The Little Book (Hughes novel)

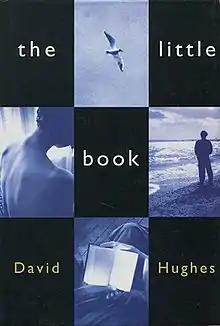
First edition

The Little Book is the final novel published by English writer David Hughes. It was originally published by Hutchinson in 1996. Written in the first person, it deals with the management of the space between the diagnosis of a serious medical condition and the time left to the sufferer.